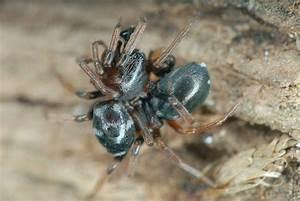
spider